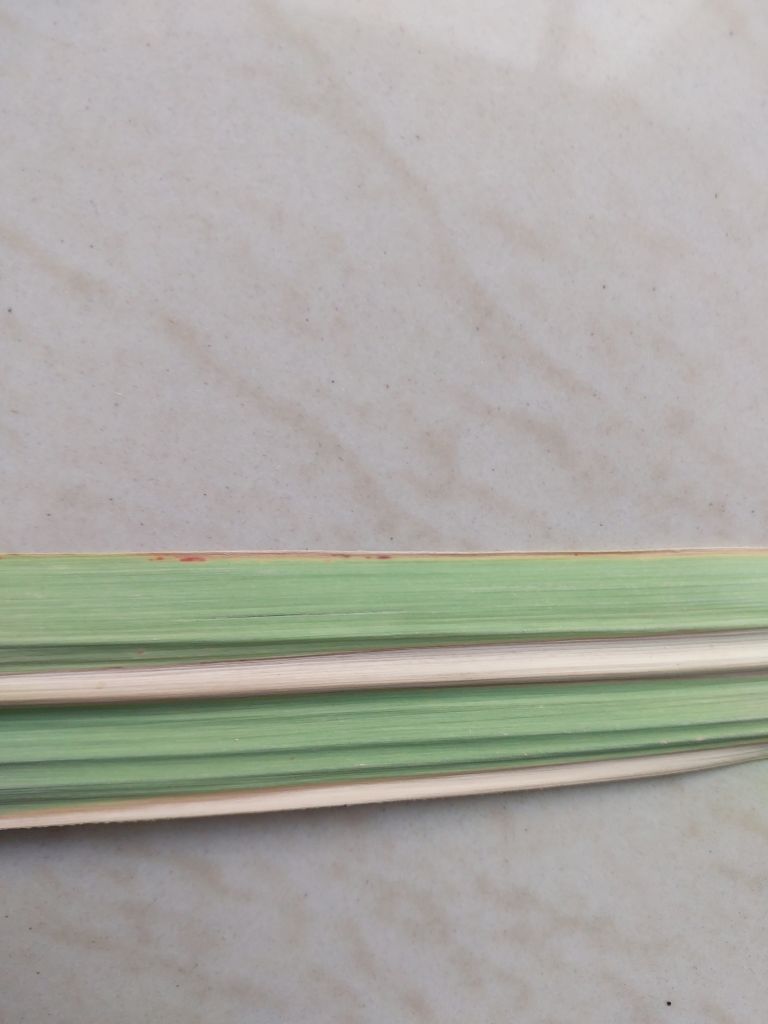
Label: BrownRust